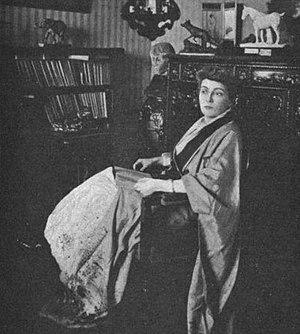
Madame Myriam Harry chez elle, portrait photographique de l'écrivain Myriam Harry à Paris en 1904, publié dans la Revue universelle en 1905
Maria Rosette Shapira dite Myriam Harry est une femme de lettres française née à Jérusalem le 21 février 1869 et morte à Neuilly-sur-Seine le 10 mars 1958. Elle a été la première lauréate du prix Femina créé en novembre 1904 par réaction au refus des membres du jury Goncourt de la récompenser alors qu'elle était pourtant favorite.
L'affaire de Thala-Kasserine est une émeute qui a lieu en 1906 sous le protectorat français de Tunisie. Dirigés par un marabout algérien, les émeutiers assassinent trois civils français dans la région de Kasserine avant d'être mis en déroute à Thala, où ils laissent une dizaine de morts. Trois des révoltés sont par la suite condamnés à mort avant d'être graciés. C'est la première insurrection sérieuse depuis l'instauration du protectorat en 1881.